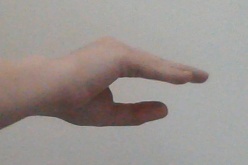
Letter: jeem